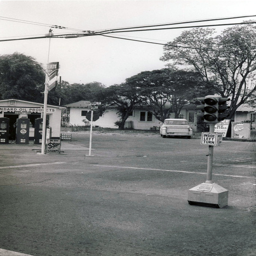
the first street light was installed on avenues in the 1950s .